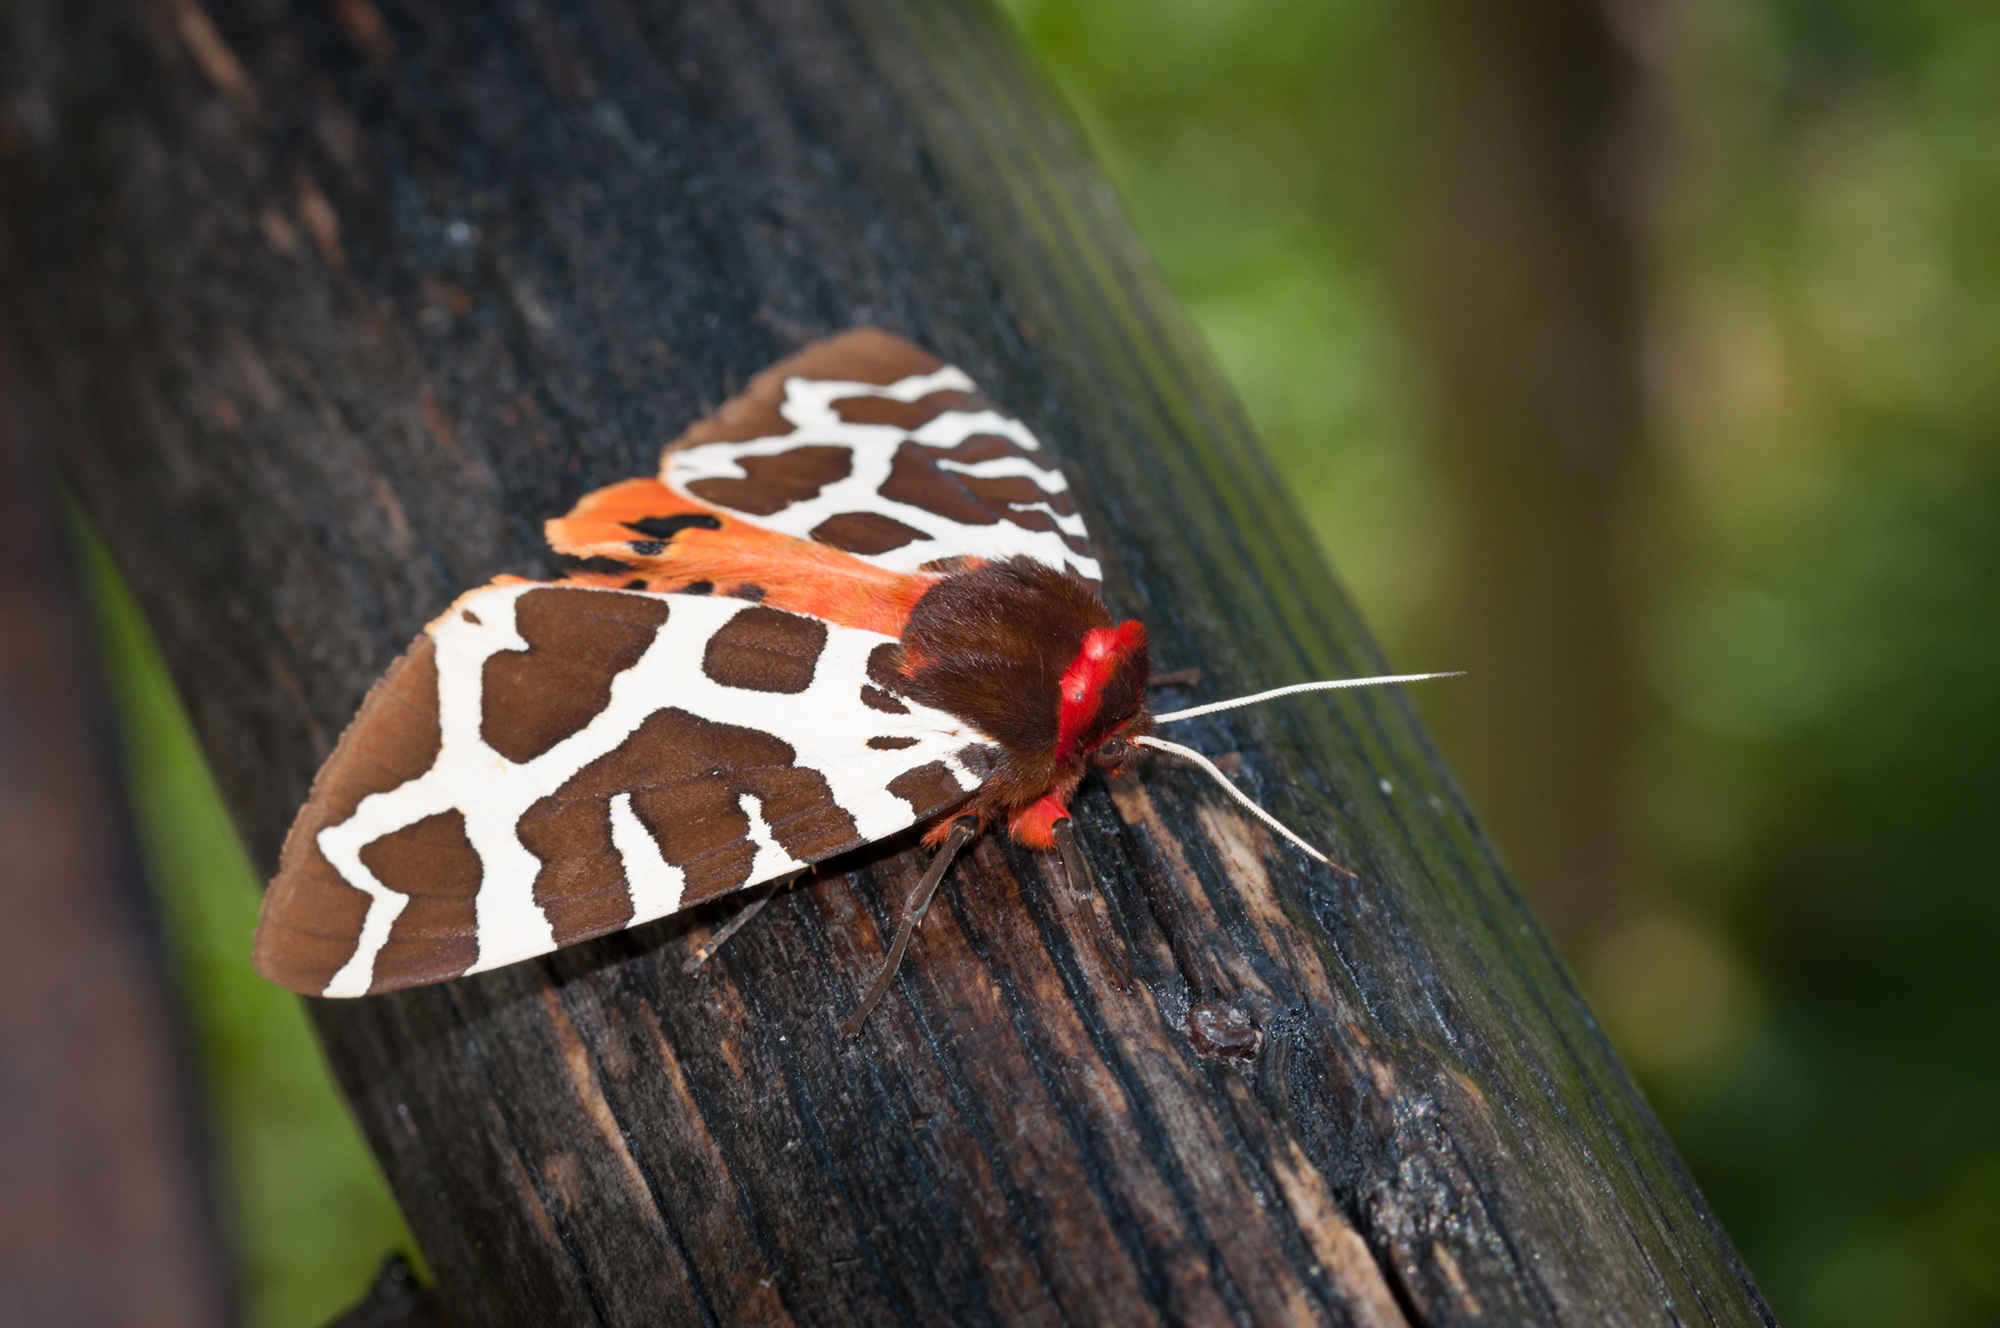
nature, branch, wing, photography, leaf, flower, animal, wildlife, green, insect, moth, butterfly, close, fauna, invertebrate, brown bear, close up, drawing, creature, animal world, flight insect, macro photography, pollinator, plant stem, moths and butterflies